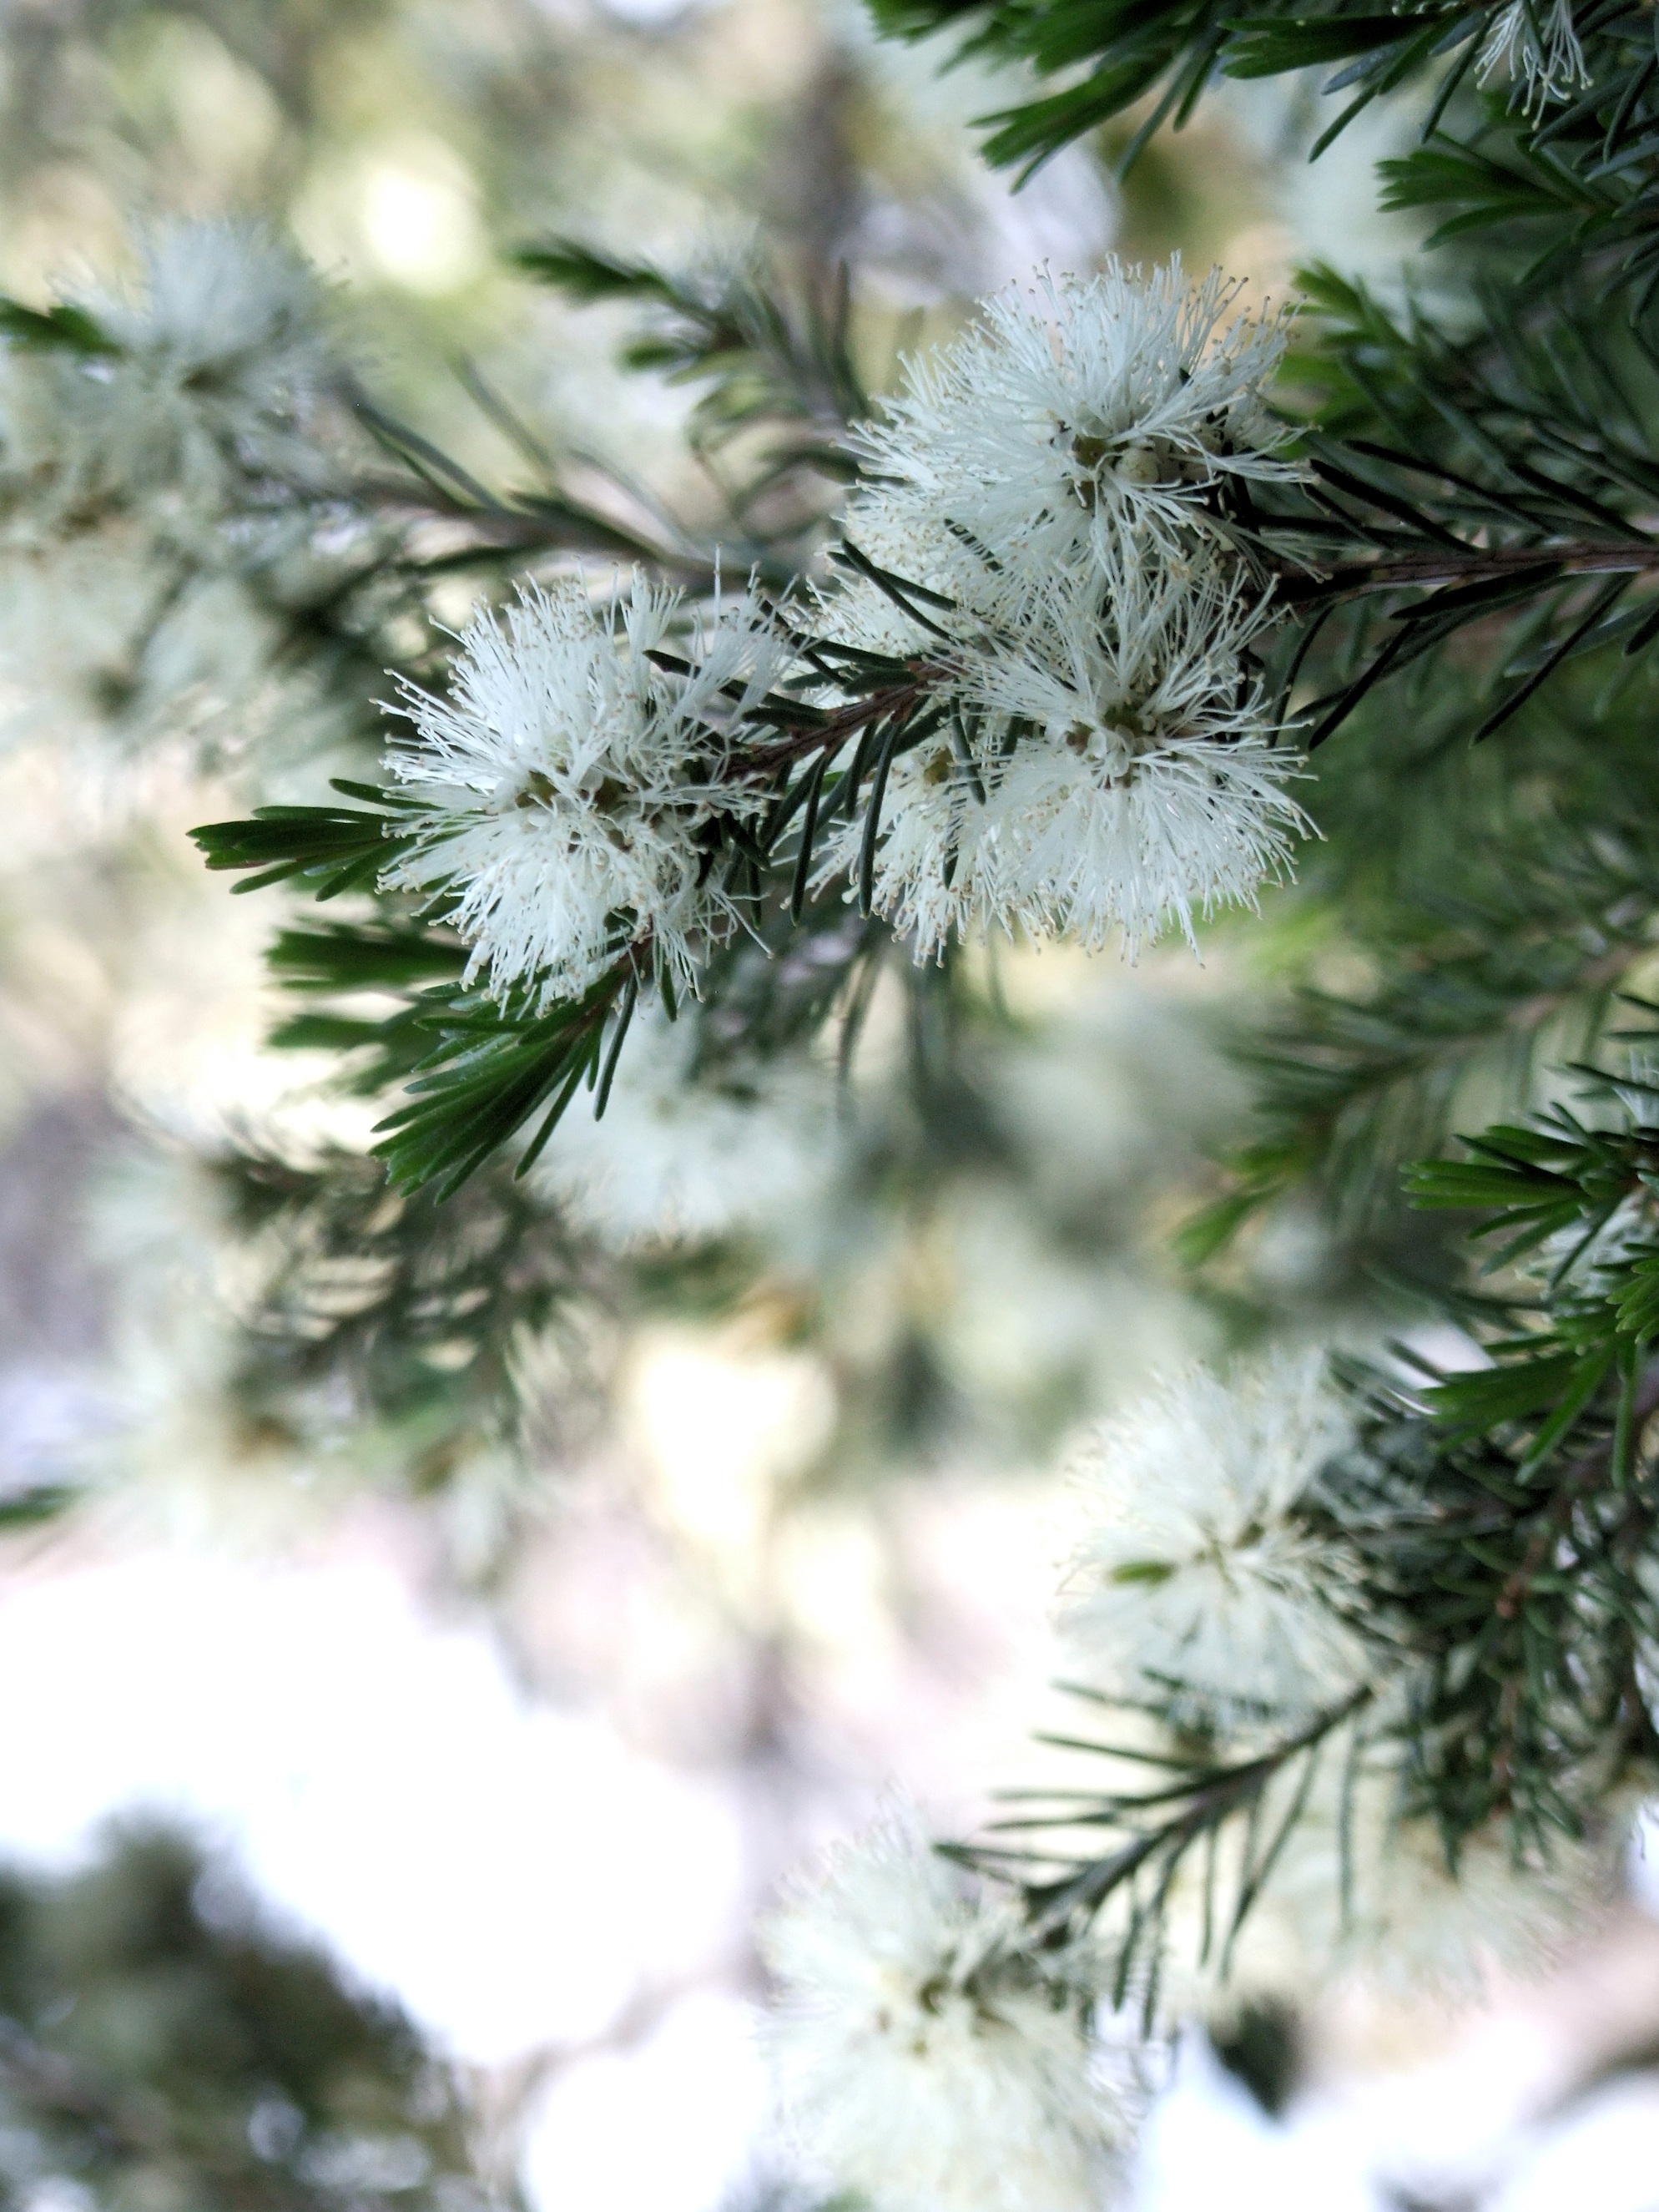
tree, nature, branch, snow, winter, plant, flower, frost, botany, fir, flora, christmas tree, season, twig, conifer, australia, spruce, freezing, bottle brush, white bottlebrush, callistemon salignus, willow bottlebrush, melaleuca salicina, woody plant, land plant